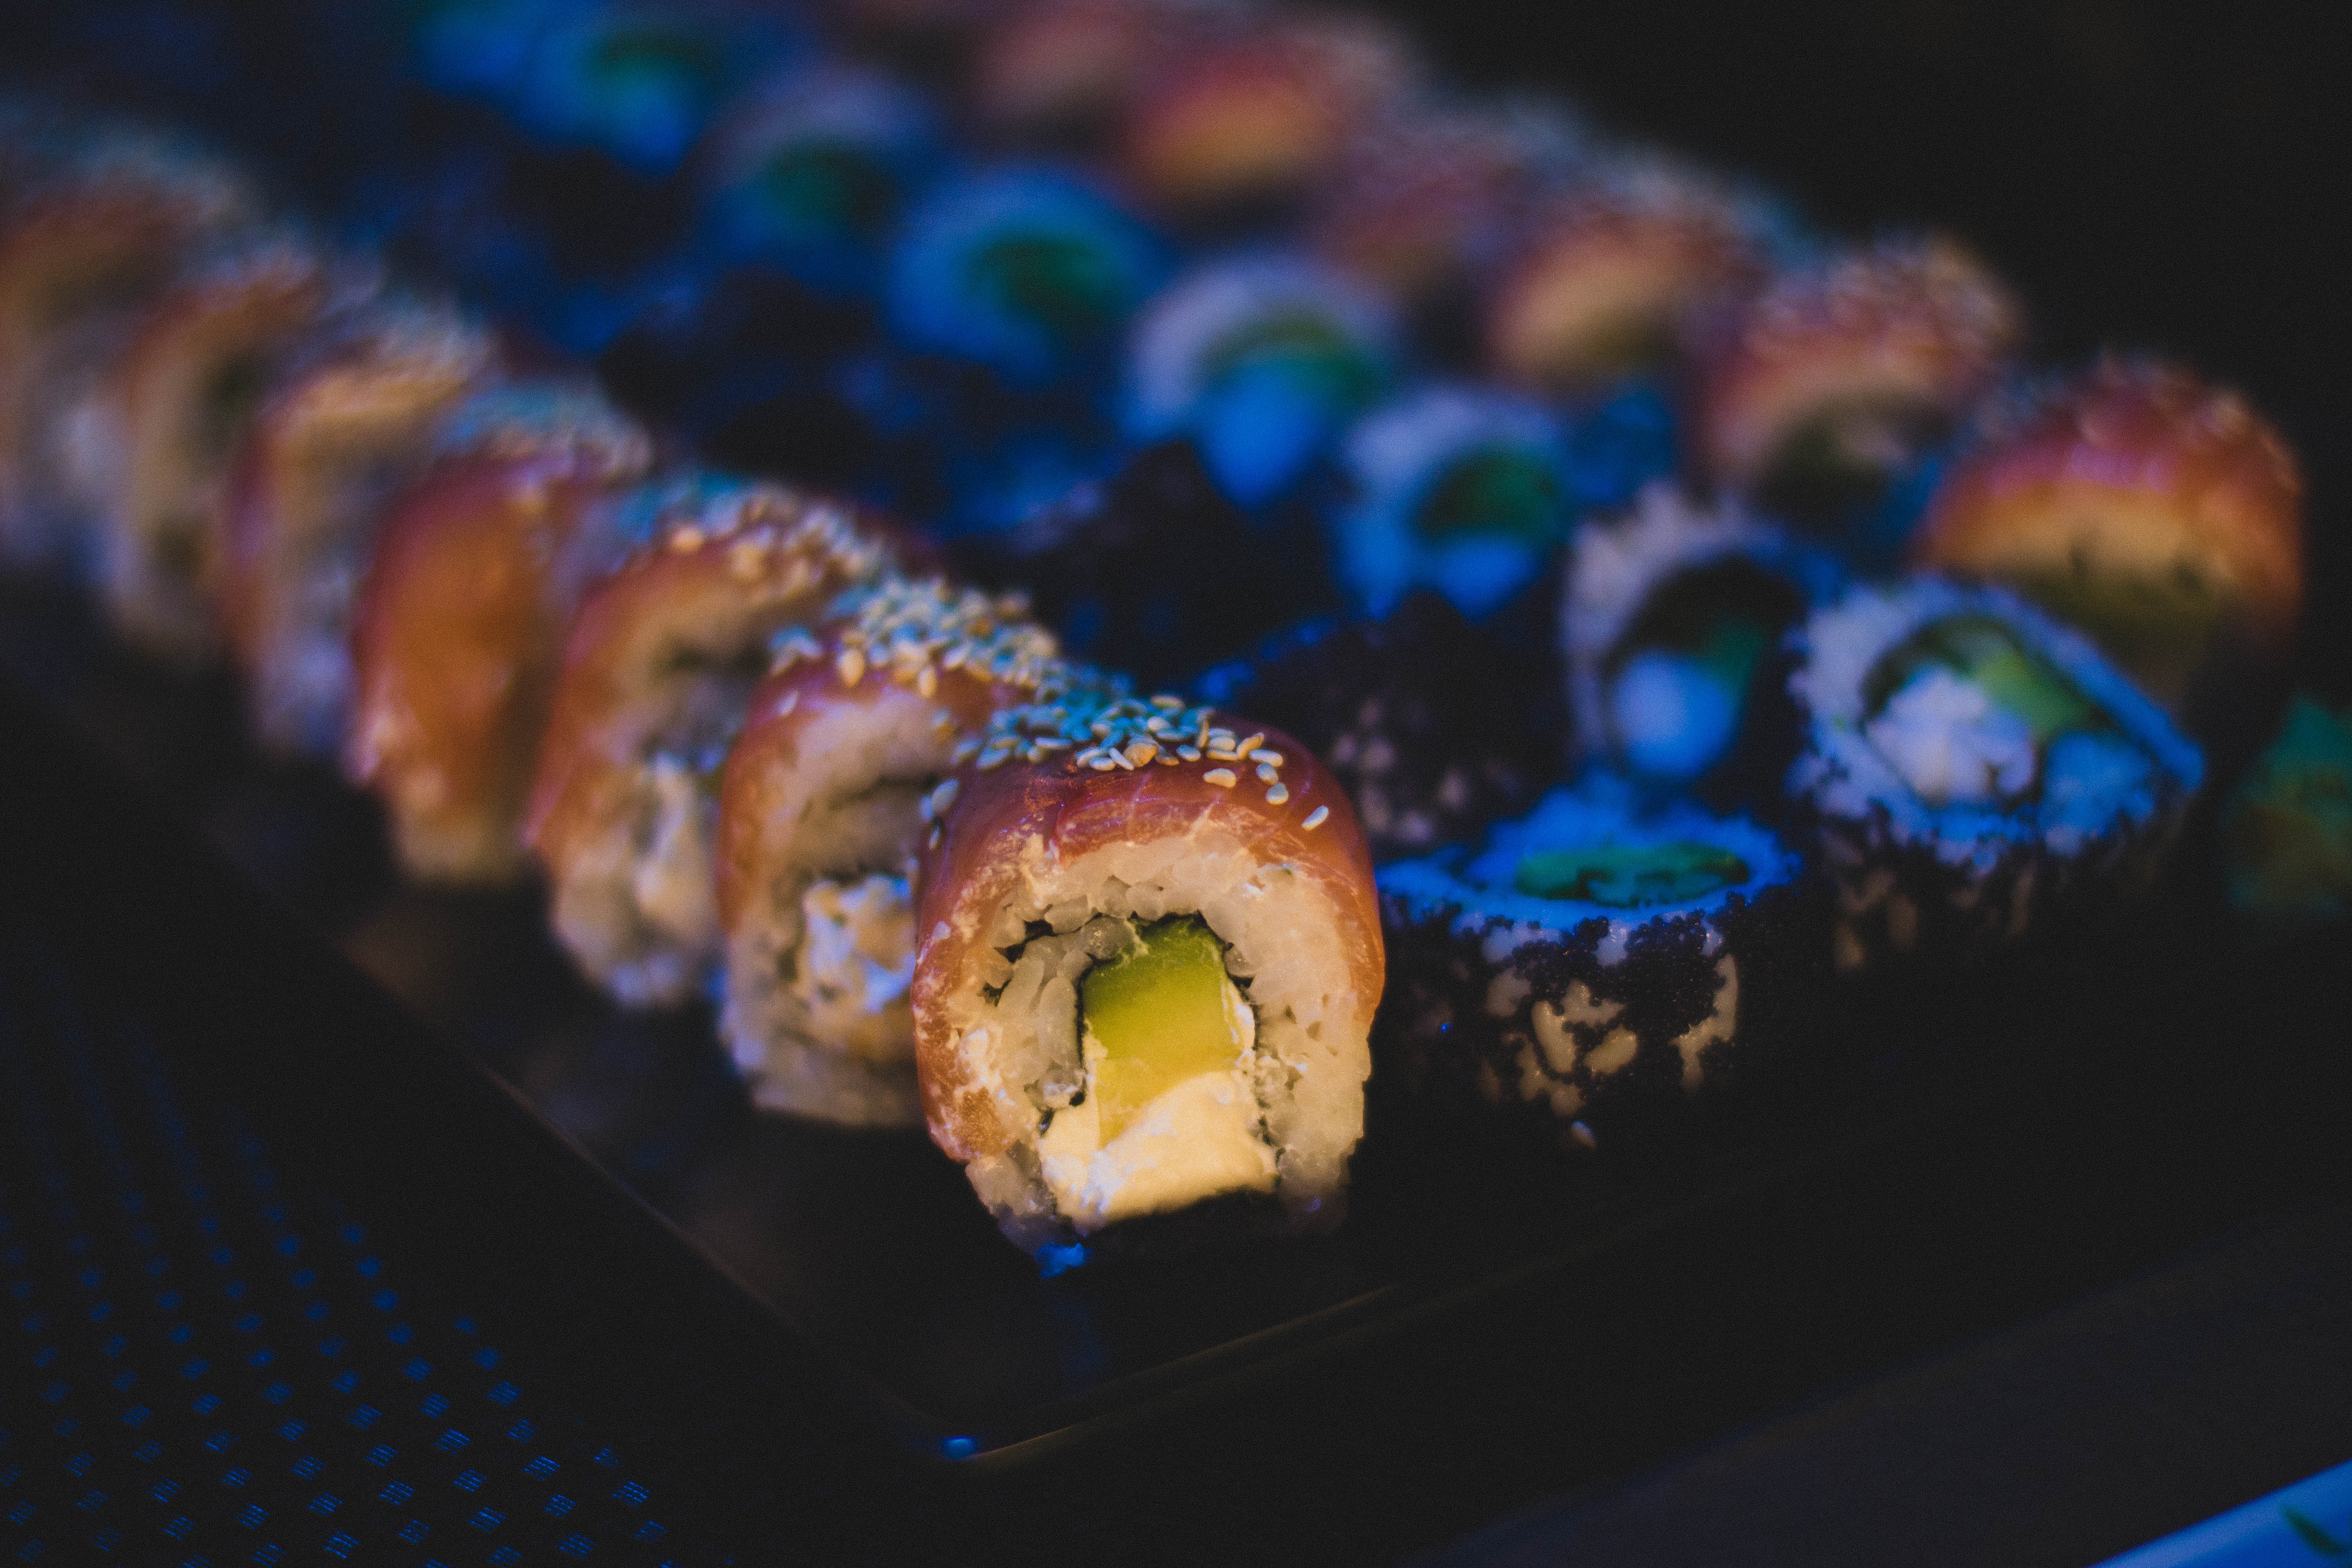
dish, cuisine, food, sushi, california roll, la carte food, ingredient, comfort food, japanese cuisine